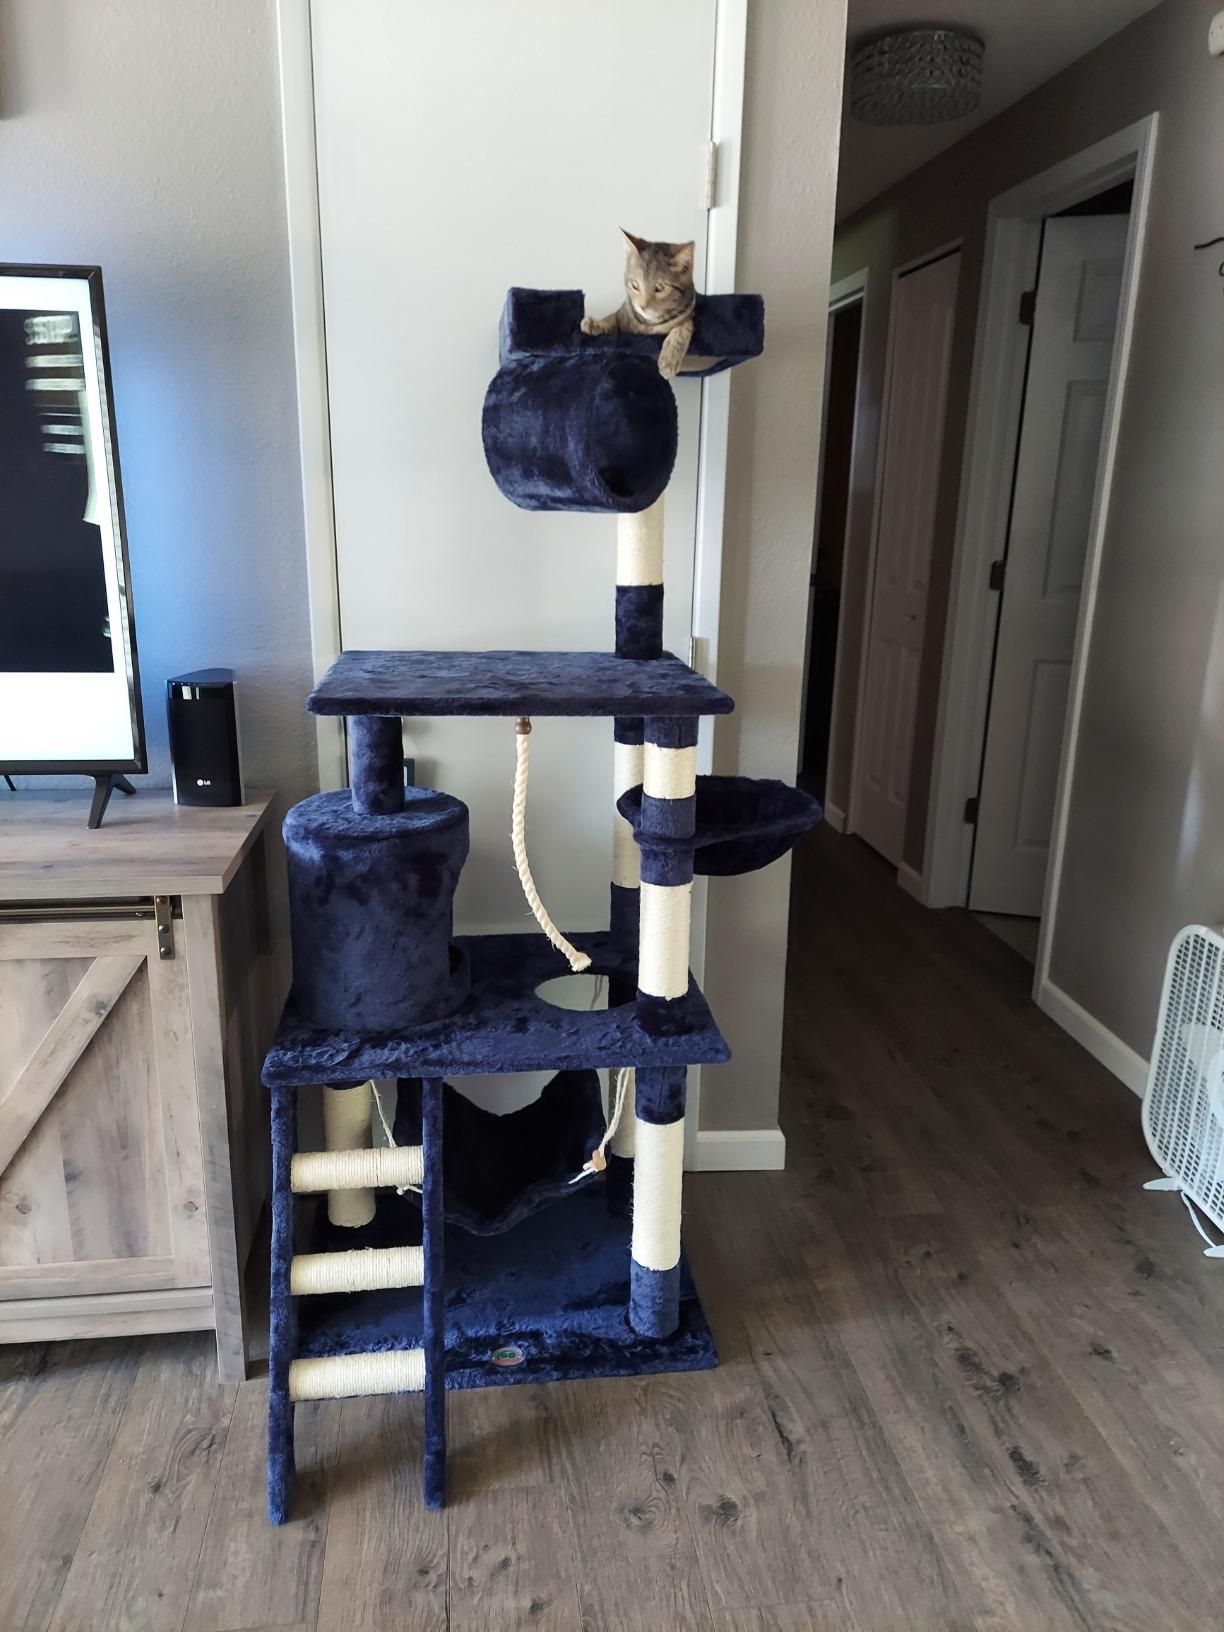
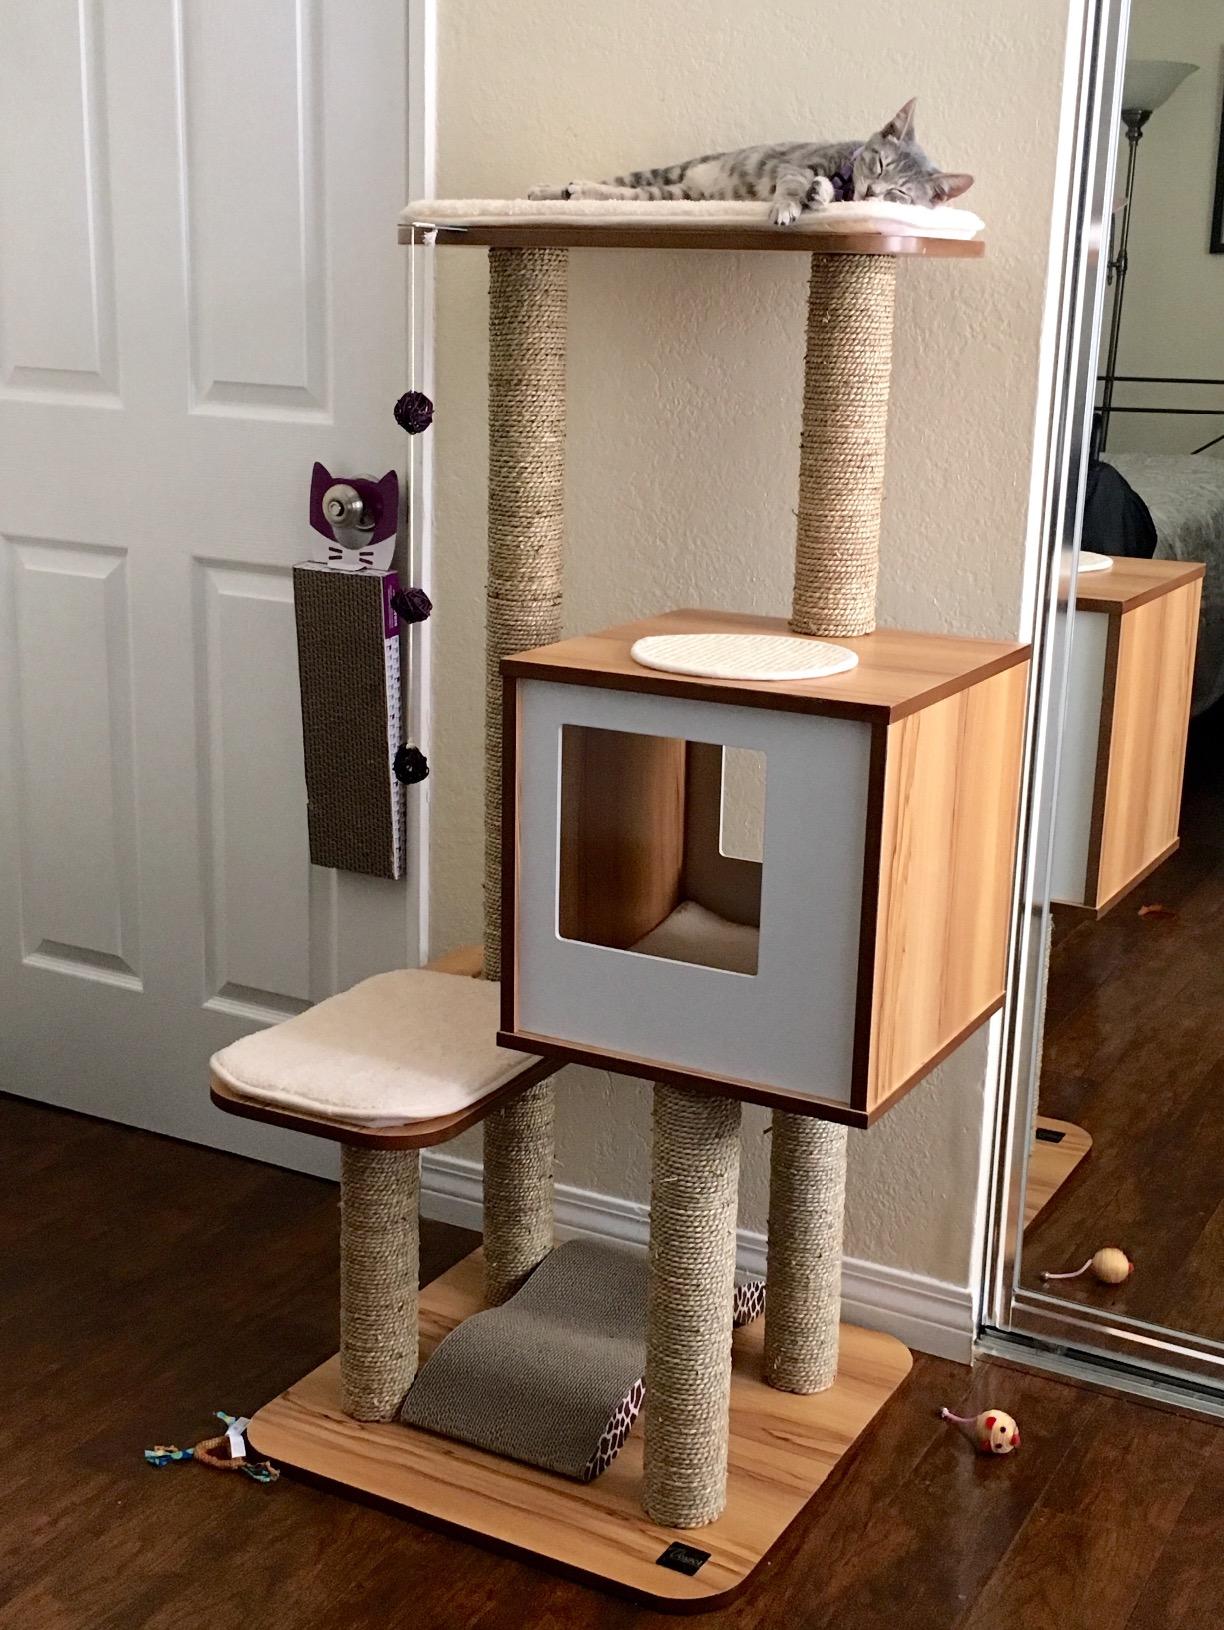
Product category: items_cat tree
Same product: no